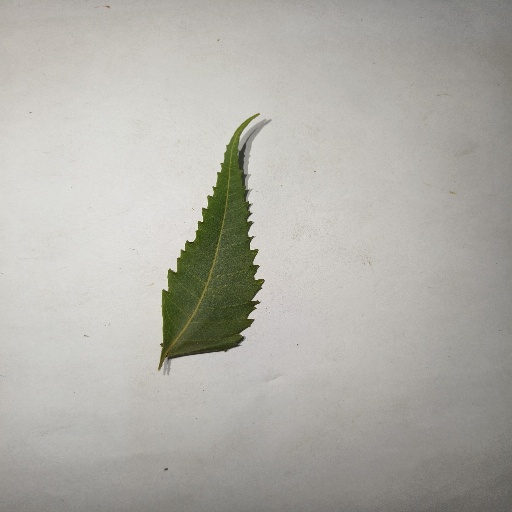
Species: Neem
Leaf condition: Healthy Leaf